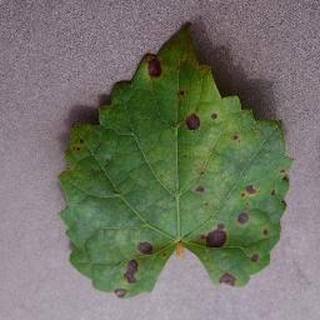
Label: grape_black_rot